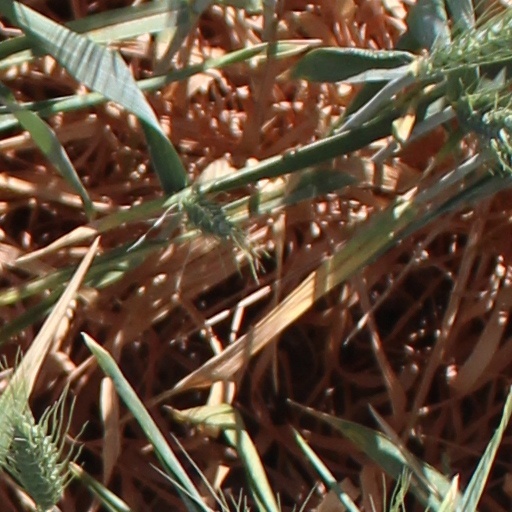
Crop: wheat